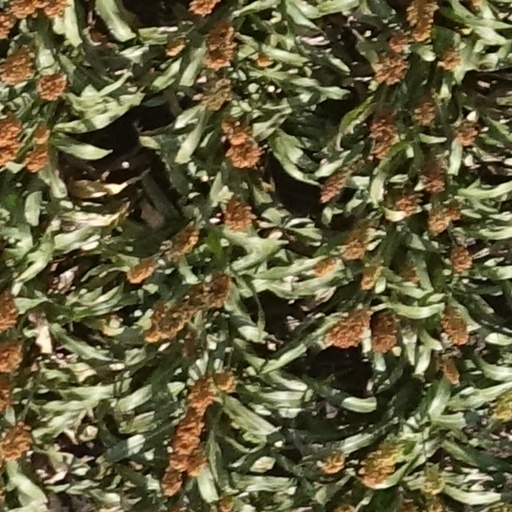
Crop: sorghum